Stalemate in Southern Palestine

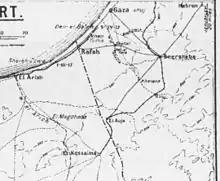
On the edge of the Eastern Desert

The daily "Sick Parade", in the case of the 4th Light Horse Field Ambulance, was carried out in the Tent Division by the duty medical officer (MO), with a staff sergeant assisting, when immediate treatment in the form of pills, dressings, etc., was prescribed. The pills, handed out and normally taken on the spot, were identified by number, so the MO might say, "Two number-3 and one number-9." The "Number Nine" pills became famous: "The pill that will" and "Never known to fail!" Septic sores, boils, cuts, bruises, abrasions, sore eyes, sprained ankles, damaged hands and feet were dressed by the hospital staff. The MO would then decide to return the patient to his unit, admit him for a day or two to the Field Hospital, or evacuate him to a hospital in the rear.